Redcourt Estate

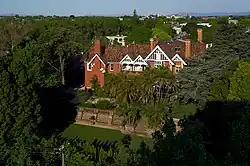
Redcourt, Armadale

Redcourt Estate, in Armadale, Victoria, Australia, is one of the most significant Queen Anne Revival residences in Australia.